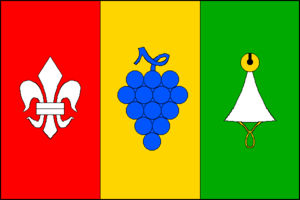
Němčičky est une commune du district de Břeclav, dans la région de Moravie-du-Sud, en République tchèque. Sa population s'élevait à 695 habitants en 2017.